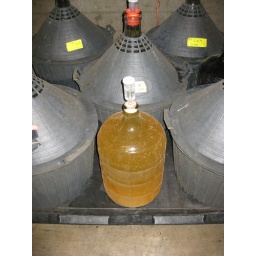
Chardonnay fermenting in glass bottle